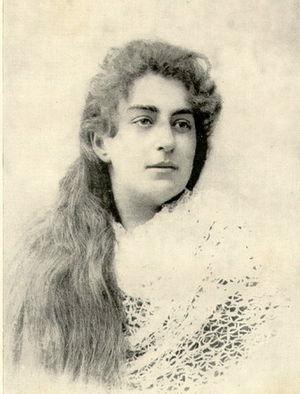
Lidia Mizinova ou Lika Mizinova épouse Sanina, née en Russie le 8 mai 1870 dans le village de Podsosene, et décédée le 5 février 1939 à Paris en France, est une chanteuse russe, actrice de théâtre, traductrice, essayiste, critique littéraire et de théâtre. Amie intime d'Anton Tchekhov, elle est le modèle de cet écrivain pour le personnage de Nina Zaretchna dans sa pièce La Mouette.